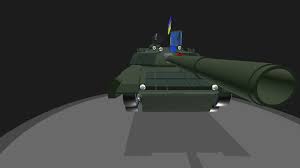
Label: T-64